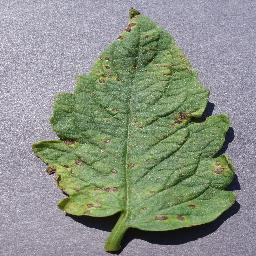
Label: Tomato___Septoria_leaf_spot